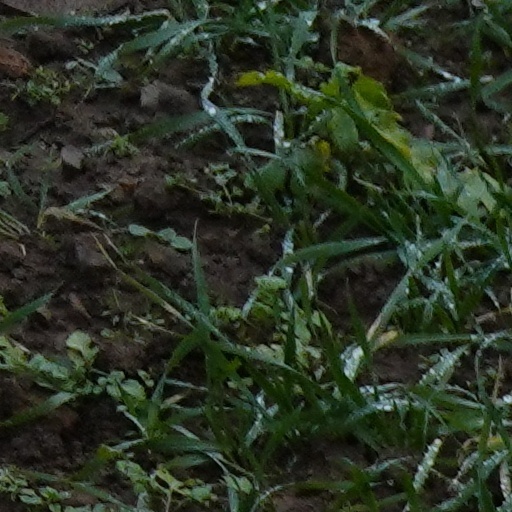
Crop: wheat